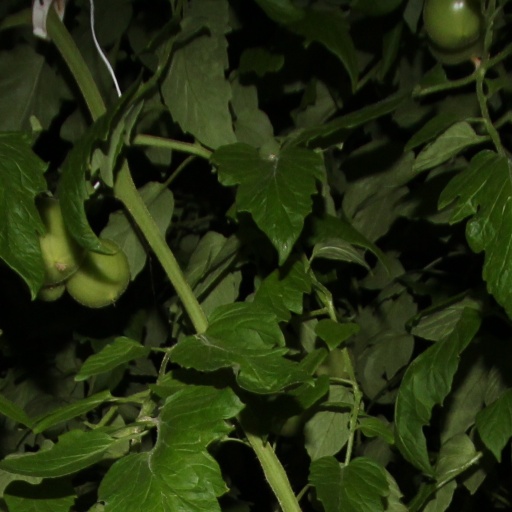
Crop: tomato